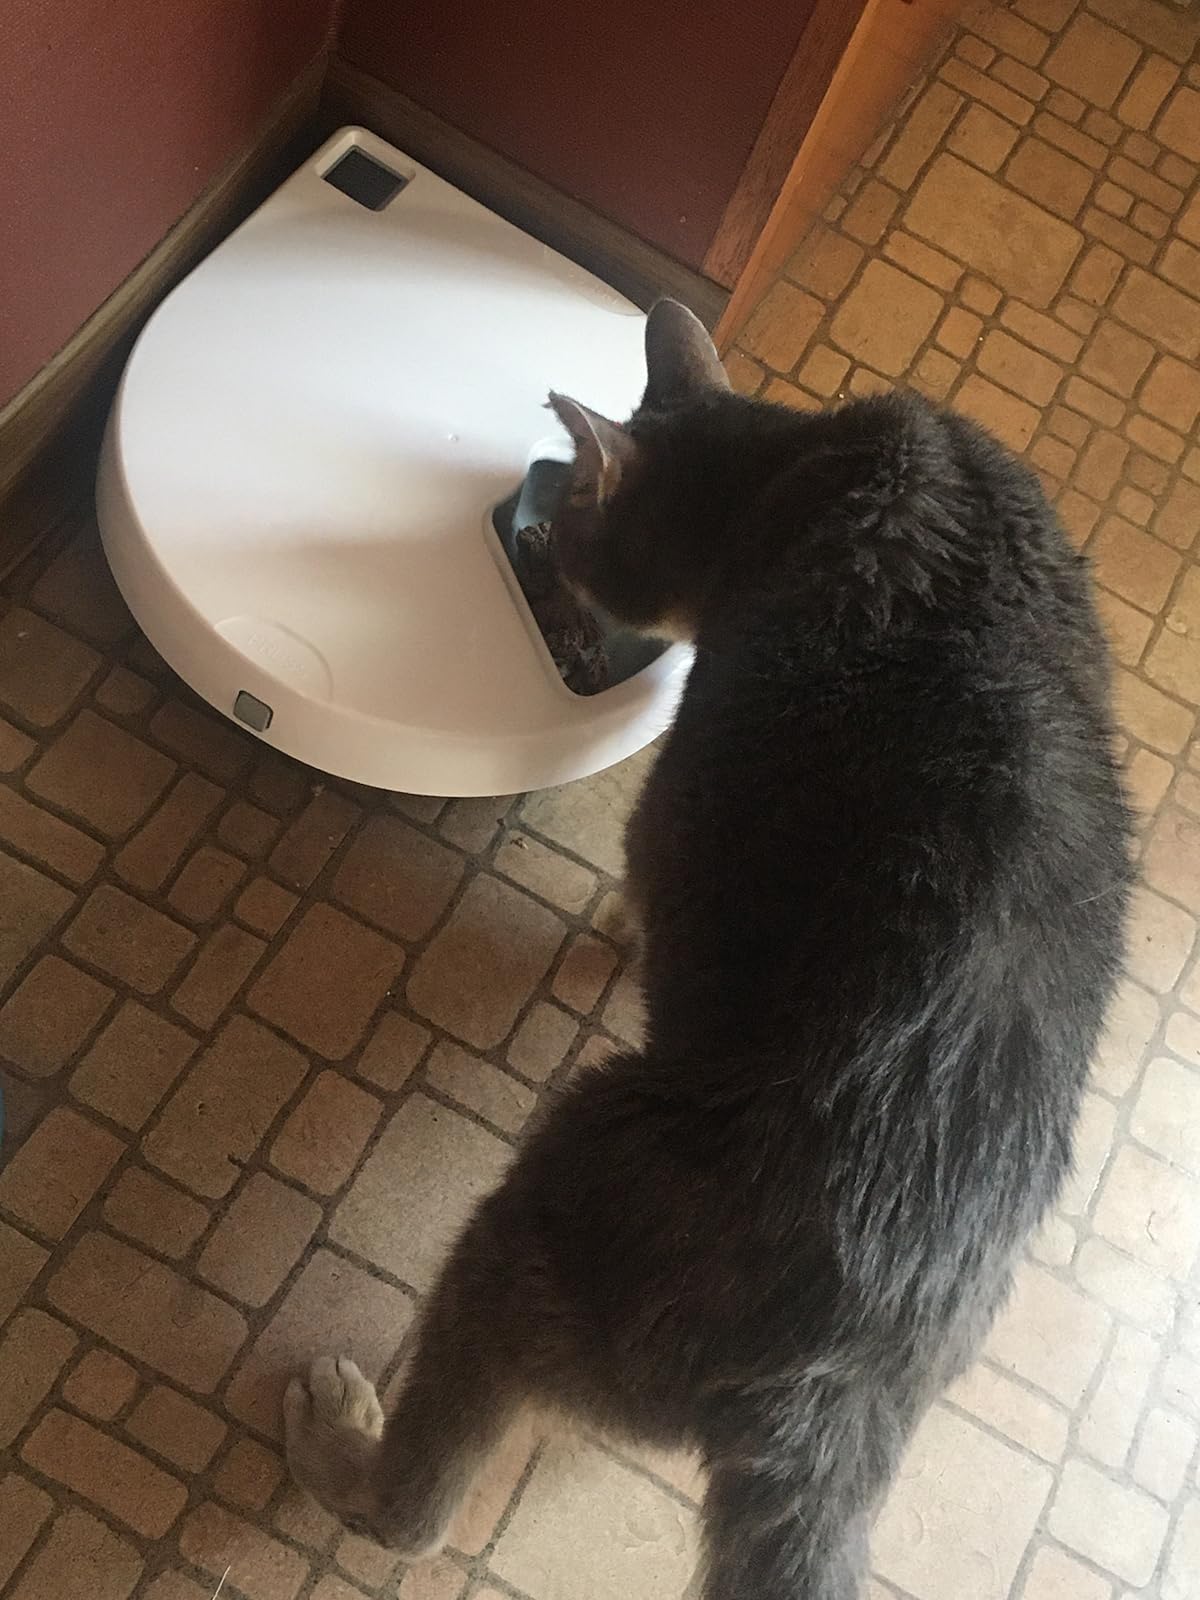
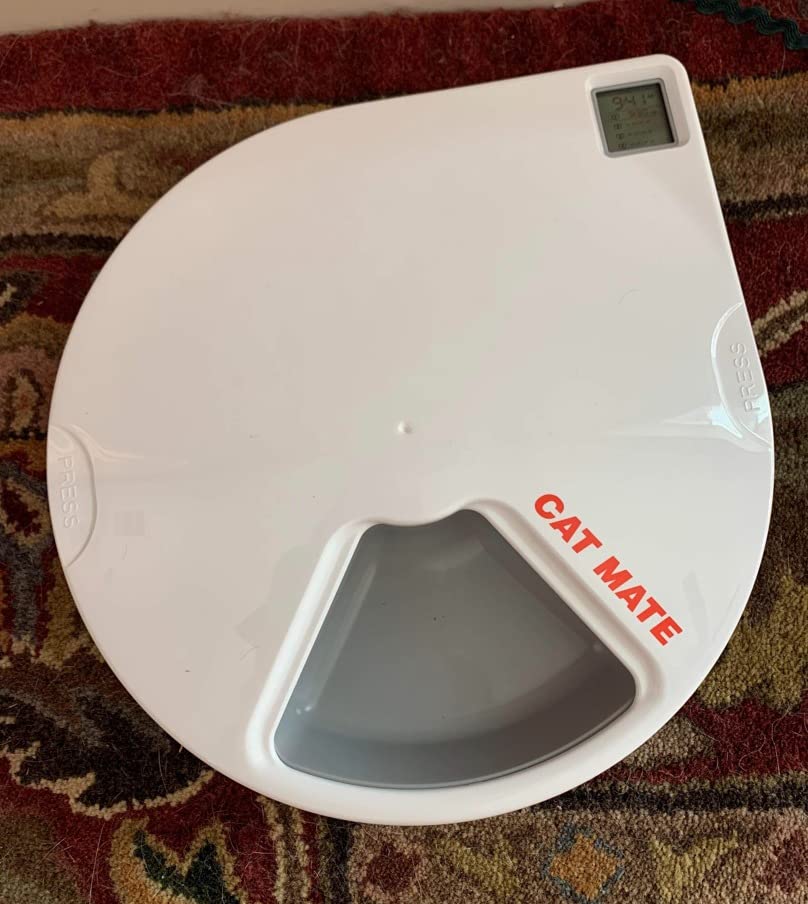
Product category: items_feeder
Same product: yes